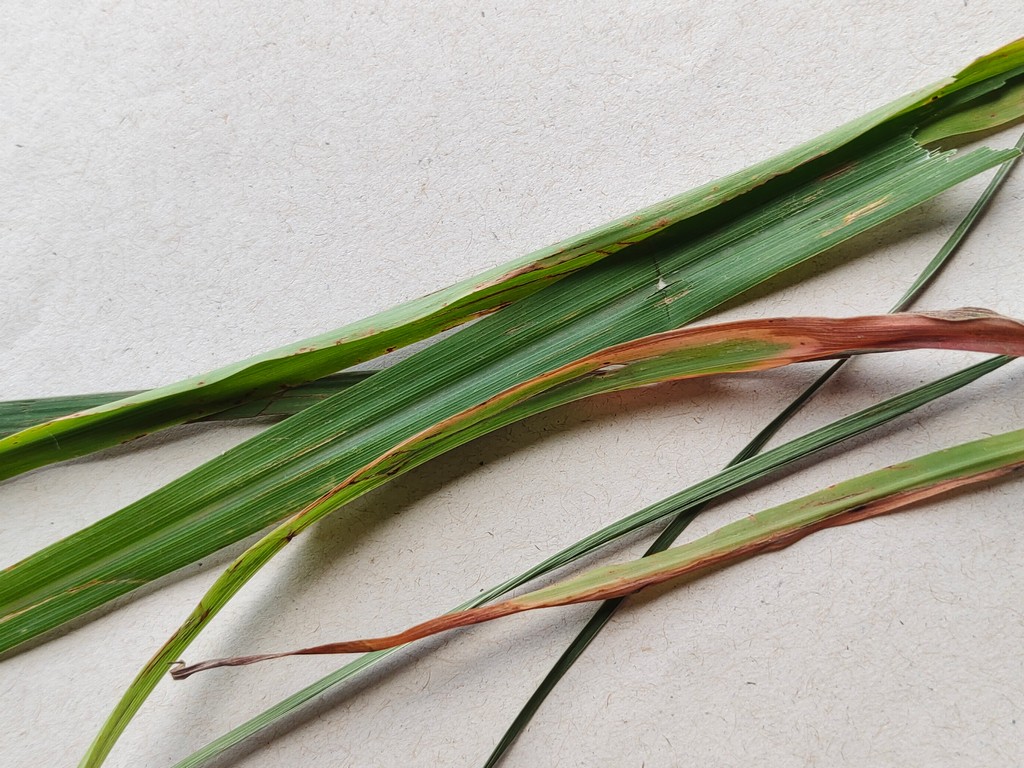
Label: Unhealthy